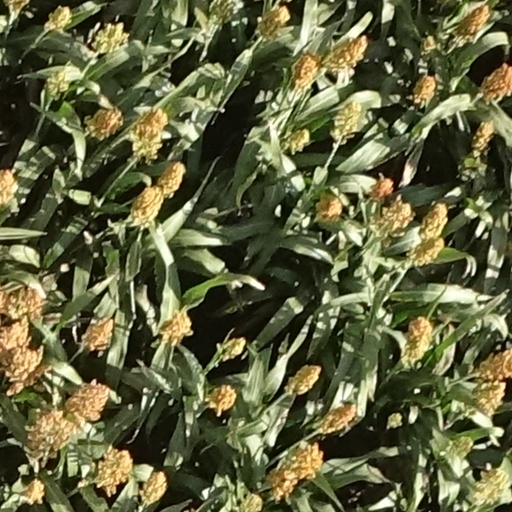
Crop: sorghum